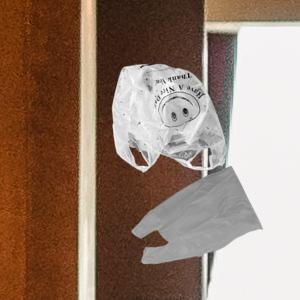
Label: plasticbags